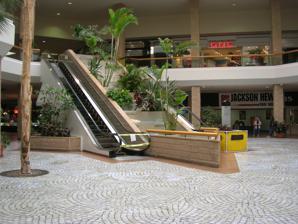
Building: Sunrise Mall (Corpus Christi)
Country: United States of America
Year built: 1981
Shopping mall in Texas, United States Sunrise Mall Sunrise Mall in January 2009 Location Corpus Christi , Texas , United States Opening date February 4, 1981 Closing date August 11, 2019 Developer Corpus Christi, Texas Management Sunrise LP Owner Mo-Pat Sunrise Mall, LLC. No. of anchor tenants 6 (5 open, 1 vacant) Total retail floor area 930,538 square feet (86,449.8 m 2 ) No. of floors 2 Parking 2,500est Sunrise Mall was a two-story, enclosed shopping mall in Corpus Christi , Texas . It is located at the intersection of Airline Rd. & S. Padre Island Drive . Current tenants include Planet Fitness , New Life Church (formerly The Summit Church), Freedom Fitness, and Little Woodrow's Bar. Mall History Early years and Prosperity (1979–1987) With construction crews breaking ground on November 1, 1979, Sunrise Mall was built over a 15-month period in the early 1980s on property less than 1,000 feet from the existing Padre Staples Mall (now La Palmera ).  Grand opening ceremonies were held on February 4, 1981, with Joske's , Frost Bros. and Sears as the mall's primary anchors.  An H-E-B grocery store, present before the mall's opening, was on site.  In its early years, the mall competed well against nearby Padre Staples Mall.  Despite its close proximity to a competing mall, most retailers chose to locate duplicate locations within the new mall rather than close their existing ones.  The mall flourished during the early 1980s, earning minor fame as a filming location for the film The Legend of Billie Jean . In response to a renovation and expansion of Padre Staples Mall, management began a major expansion and renovation in 1987 which was to add a new anchor store, Mervyn's , a movie theater, a nautical-themed food court, and two parking garages.  In the midst of their renovations, however, Sunrise was dealt a blow when Joske's was purchased by Dillard's .  Already having a location at Padre Staples Mall, Dillard's management chose to close the Sunrise Mall location, leaving Sunrise with one of their major anchor stores vacant. Montgomery Ward , however, stepped in and took over the location in November of the same year Gradual Downfall (1988–2007) In April 1988, just two months after completing renovations, Frost Bros. announced that they were closing their Corpus Christi location due to financial difficulties.  Problems began to beset the retailers at Sunrise almost immediately.  Many retailers were already finding it difficult to justify operating two stores within such proximity to one another.  Gradually, major retailers began to migrate back to Padre Staples Mall.  In 1990, the now closed H-E-B store on the property was connected to the mall by a corridor and re-opened as a Stein Mart, adding a sixth anchor store to the property. After more than four years, the Frost Bros. location was taken over in 1992 by Burlington Coat Factory, a retailer not normally associated with being a major mall anchor.  Despite this, major retailers continued to leave the mall.  The collapse of Montgomery Ward in 2000 along with the closing of Mervyn's in 2006 left Sunrise with two major anchor spaces vacant.  A series of ownership and management changes left the mall mostly vacant by 2007, leaving a few non-traditional mall tenants such as an insurance agency, an unemployment office, and a medical clinic. Wilcox Furniture, a local chain, opened in late 2007, occupying a portion of the previous Montgomery Ward anchor store. Rapid decline (2008–2019) The mall fell into serious neglect in early 2008, including an incident in which the power was cut off by Reliant Energy due to the owner failing to pay the facility's electricity bill. After a brief legal battle and a bankruptcy filing, the mall was foreclosed upon in September 2008, but was still open and running with few businesses open. In November 2018, news stations reported that more tenants were told to leave by the end of the month. It was unknown if the mall would close, leaving the major tenants who own their property open. On August 31, 2019, it was announced that Sears would be closing this location a part of a plan to close 92 stores nationwide. The store closed in December 2019. Sunrise Mall Today New Ownership and Revitalization Attempt Sunrise Mall was purchased at a foreclosure auction by Laredo, Texas -based IBC Bank, the mall's largest creditor, in September 2008. A new management team was brought in to revitalize the facility and to market the mall to new tenants.  Many improvements had been made, including a new air conditioning system and a professional security staff.  Notably, the fountains, which were prominently featured in the film The Legend of Billie Jean , had been restored to working condition after years of being inoperable. The bank sold the mall on November 3, 2016. The current owner of the mall, according to the Nueces County Appraisal District, is Mo-Pat Sunrise Mall, LLC. Anchor tenant Sears closed in December 2019. Wilcox Furniture announced their closure in March 2021, while Burlington announced that their store would close and relocate to the nearby Moore Plaza shopping center in fall 2021. Decline & eventual closure By June 2018, the mall had become nearly dead , albeit clean and well-maintained, but housing very few active businesses. The mall's escalators were shut down, leaving only a few elevators and staircases to help people to the second floor. The upstairs food court had been reduced to one open restaurant. Among the major attractions that remained were Burlington, arcade, mini-golf, two gyms, and bridal stores. At Christmas time, Santa came to the mall's center. By January 15, 2018 the Cinemark Dollar Cinema had ceased operation. The mall officially closed its mall portion to the public on August 11, 2019, with many of the remaining tenants inside the building following suit. On October 3, 2022, the owners of the mall filed for Chapter 11 bankruptcy . Demolition On August 9th 2024 Demolition started on the mall. Demolition was expected be completed in November 2024. 2 Restaurants and a hotel and or a apartment complex will sit on the site. The two parking garages will remain. References